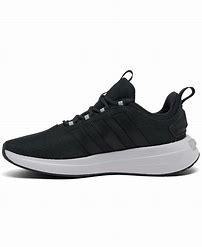
Brand: Adidas
Model: Racer TR23